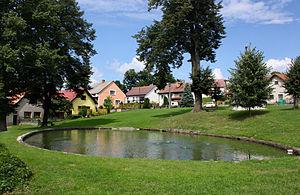
Putimov est une commune du district de Pelhřimov, dans la région de Vysočina, en République tchèque. Sa population s'élevait à 277 habitants en 2019.